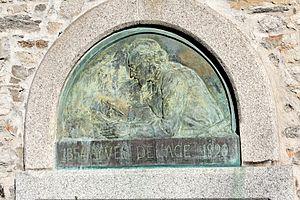
Buste d'Yves Delage dans le jardin de la Station biologique de Roscoff, Finistère, France
La Station biologique de Roscoff est un centre de recherche et d'enseignement en biologie marine et écologie marine sous tutelle de la faculté des Sciences de Sorbonne Université, de l'INSU, et du CNRS.
Yves Marie Delage, né le 13 mai 1854 à Avignon et mort le 7 octobre 1920 à Sceaux, est un zoologiste français.